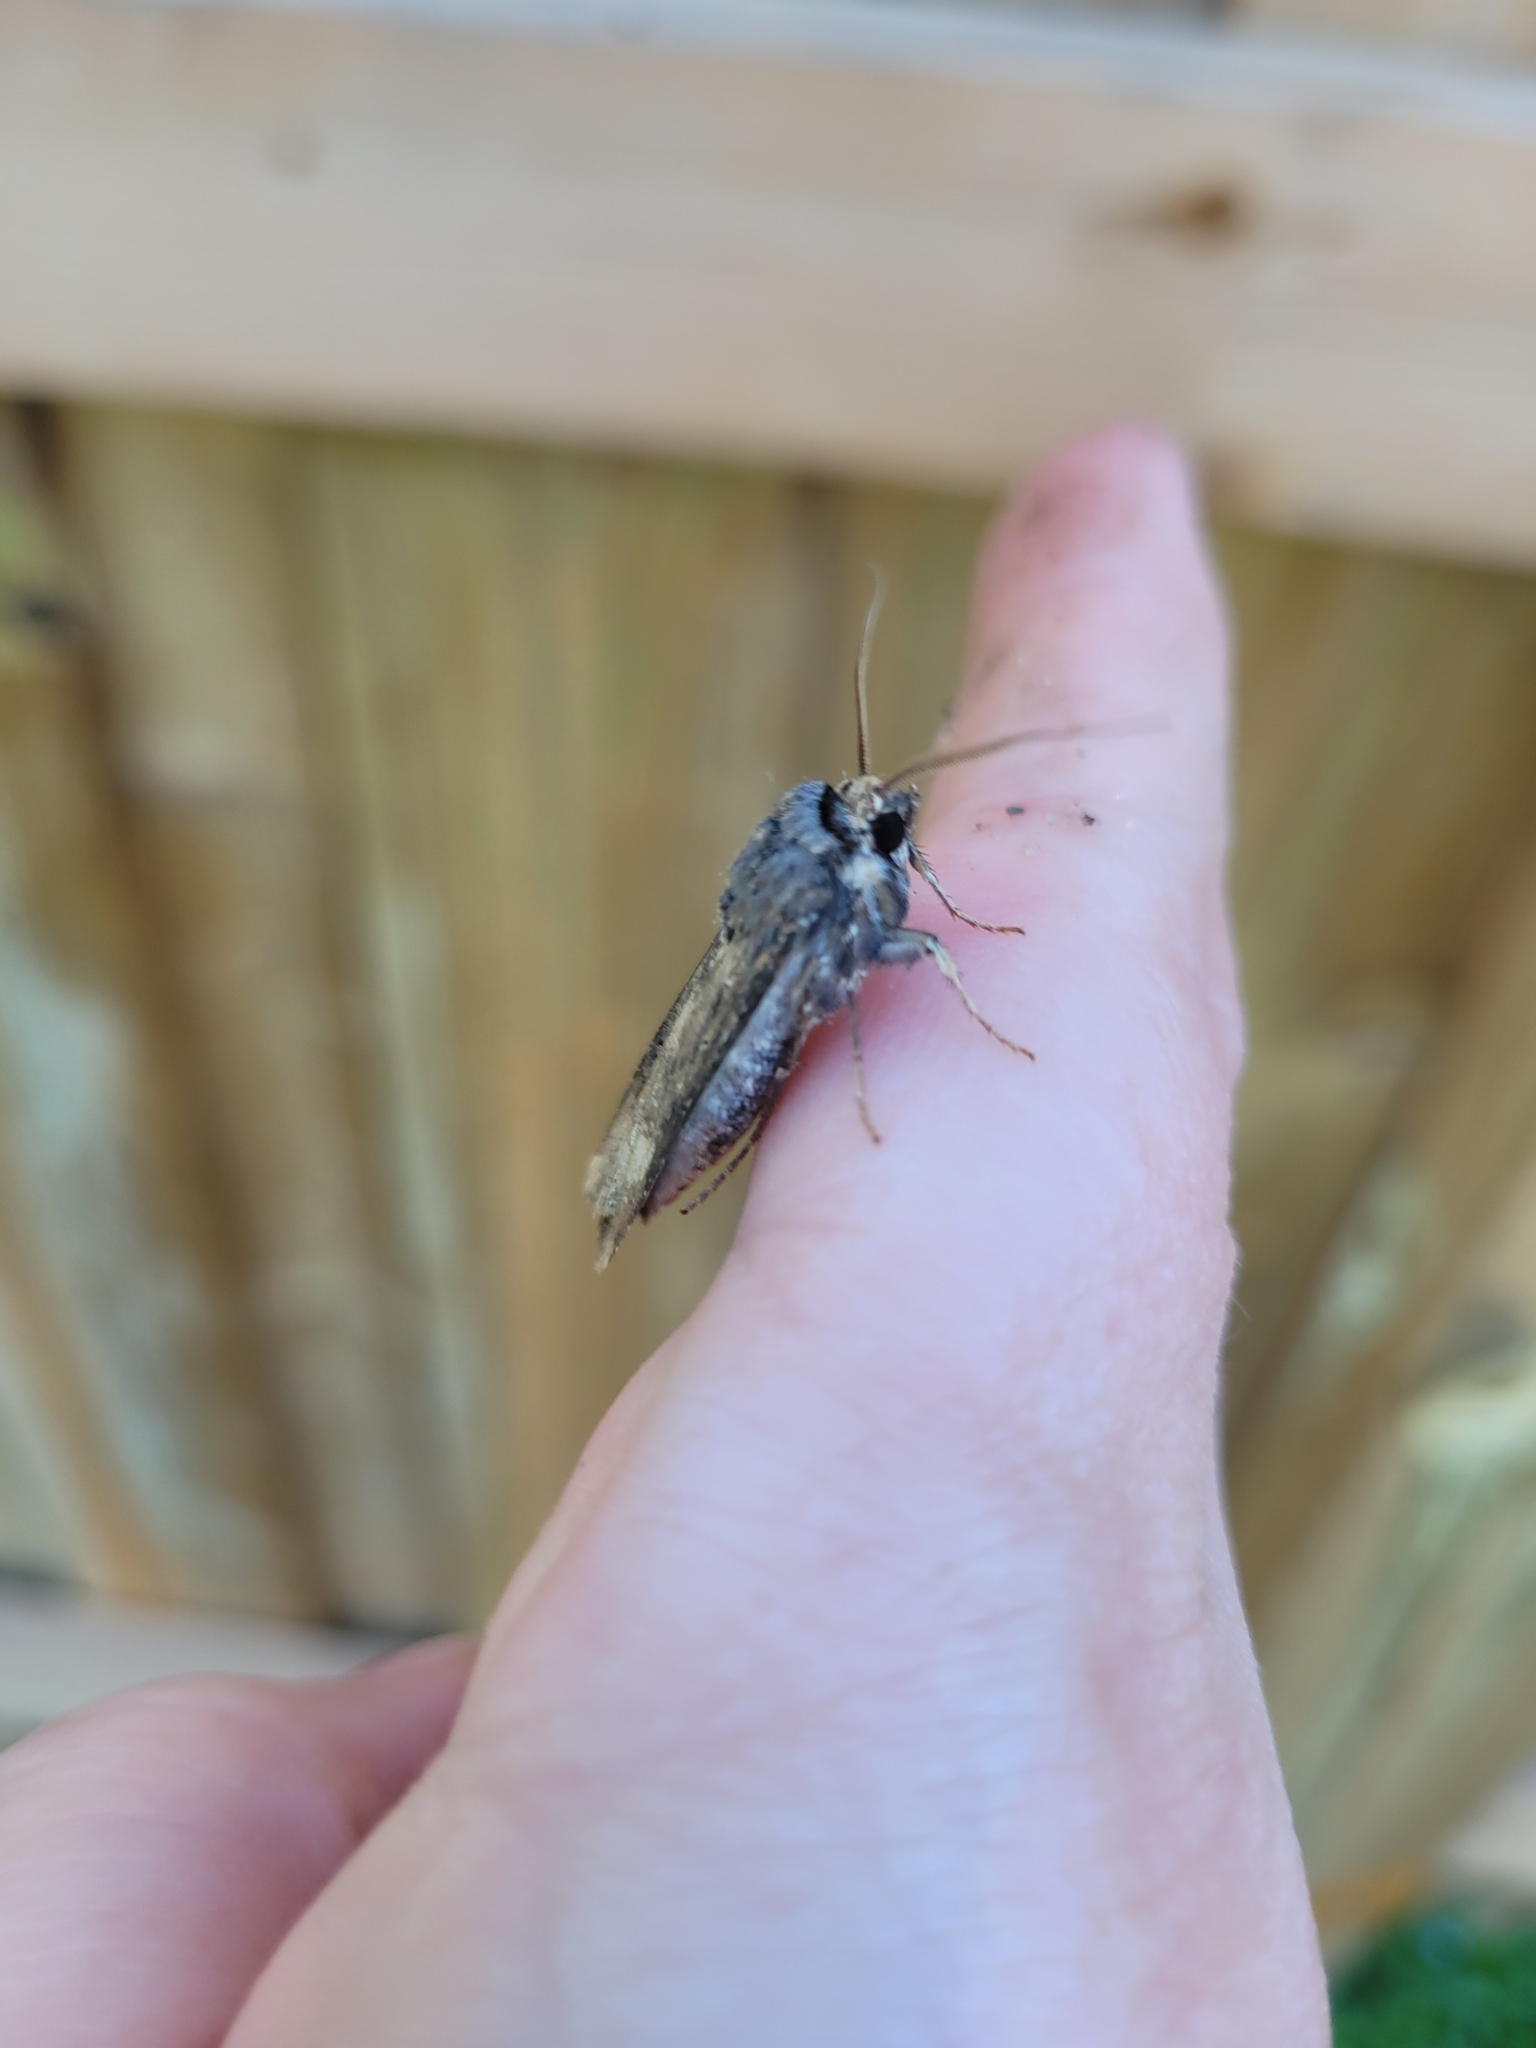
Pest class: cutworms